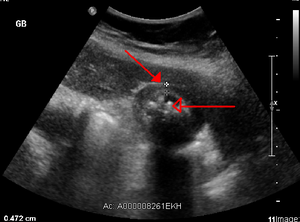
La cholécystite est l'inflammation de la vésicule biliaire.